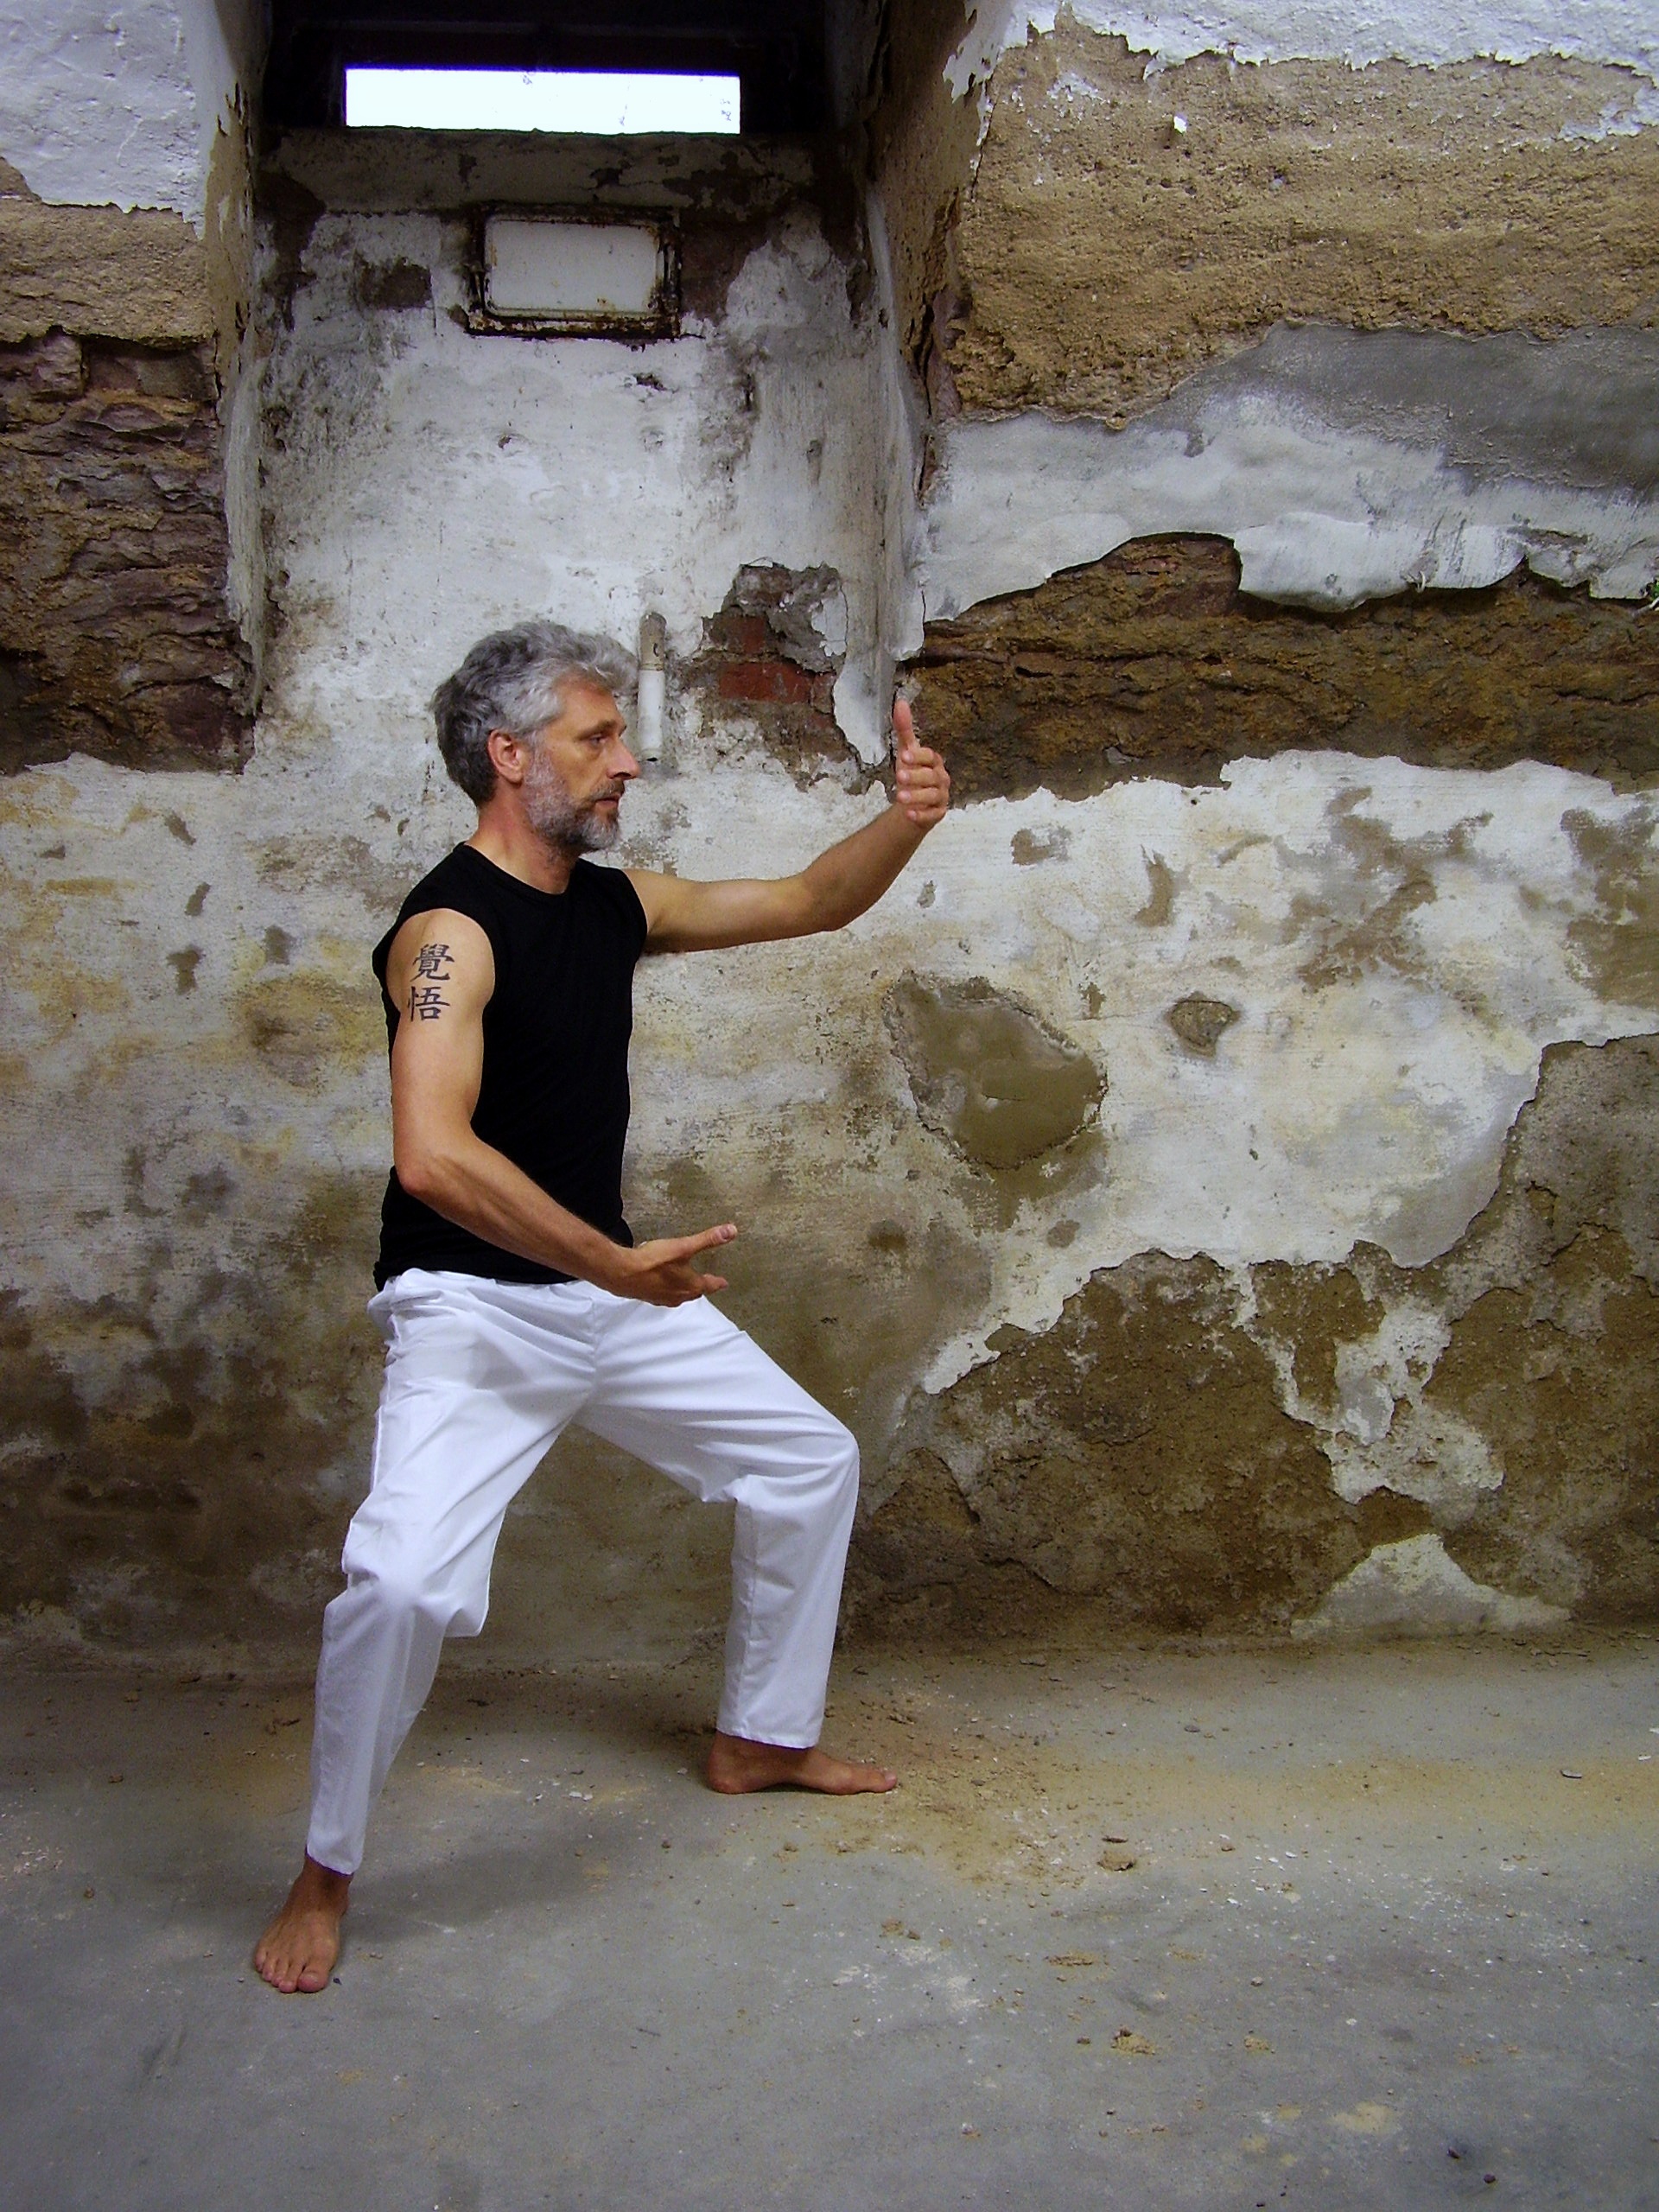
wall, tattoo, child, spiritual, bart, temple, sports, photograph, image, keller, martial arts, tai chi, taiji, qi gong, qigong, inner calm, tattoo arm, chinesches characters, kung fu, human positions